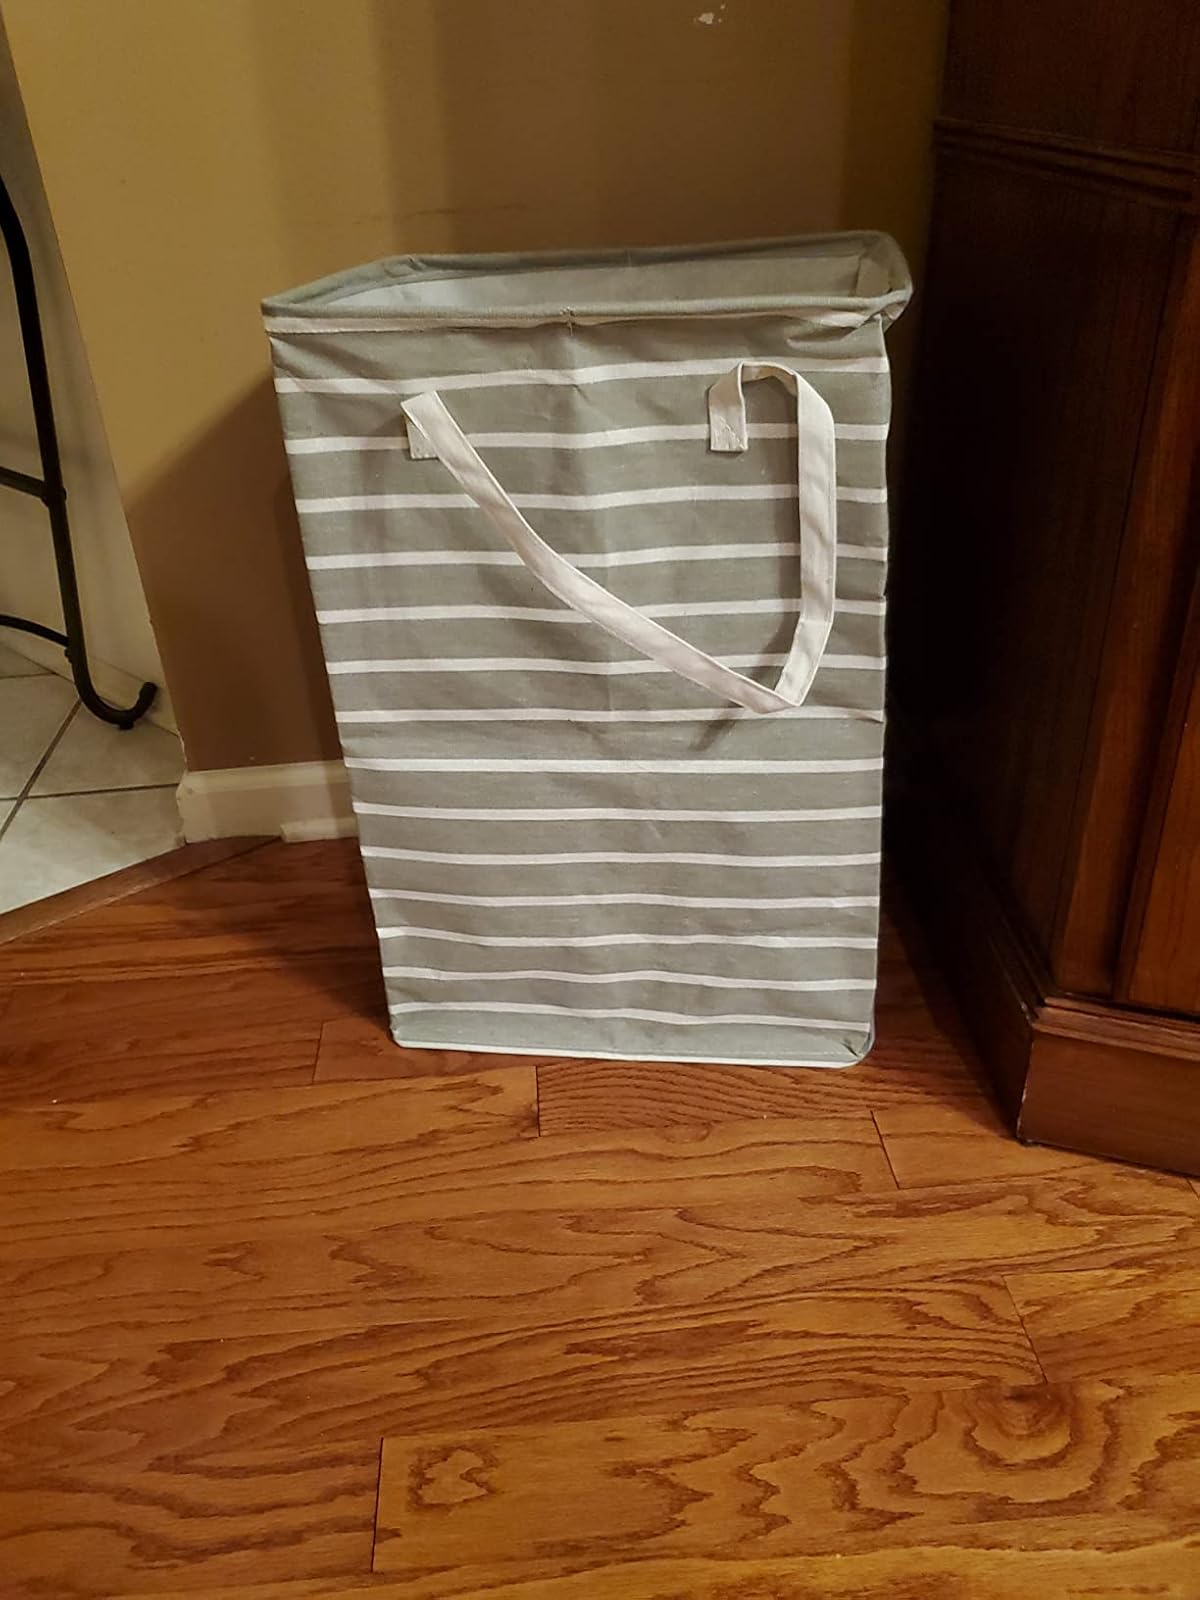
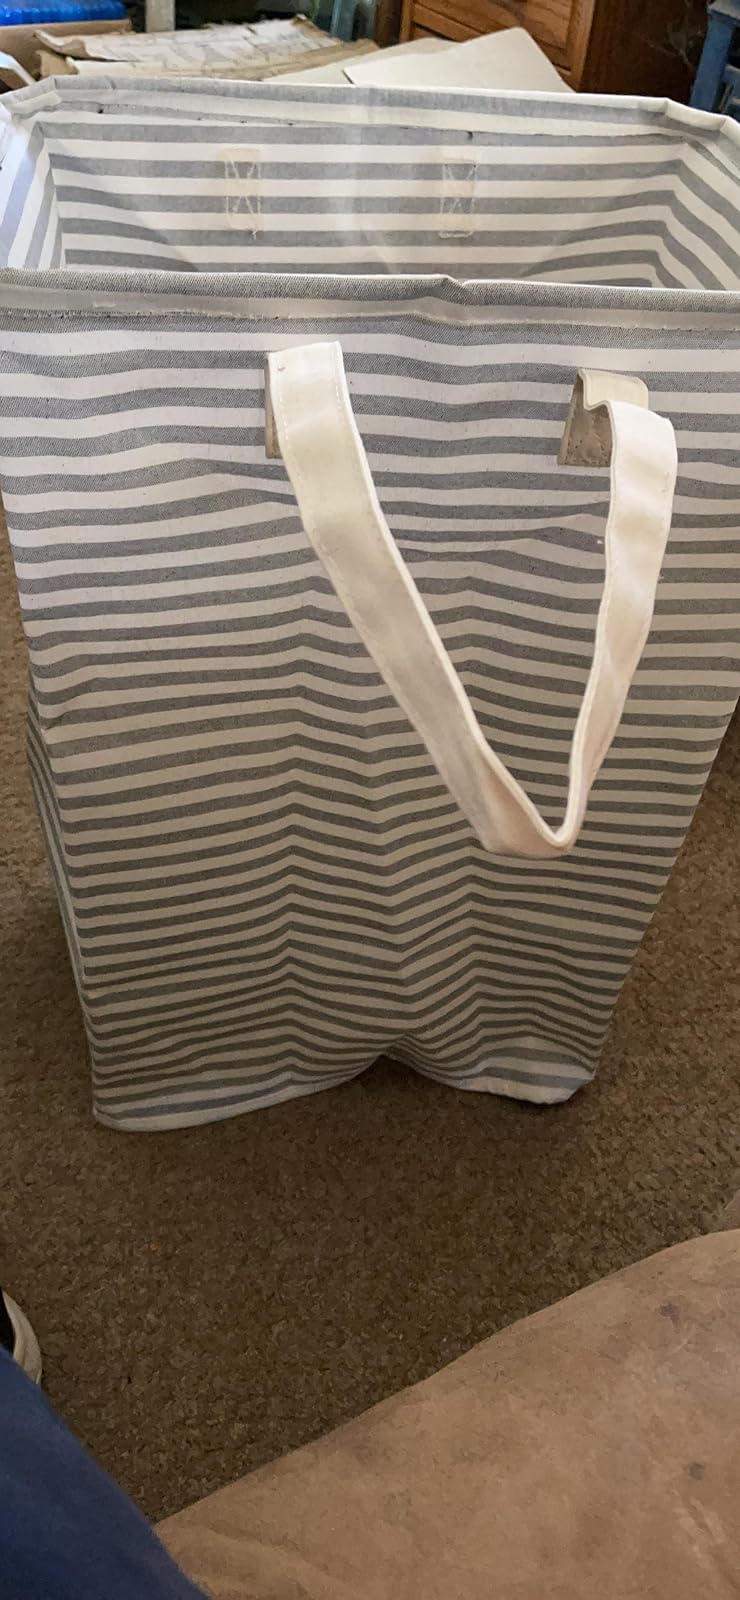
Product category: items_hamper
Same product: no